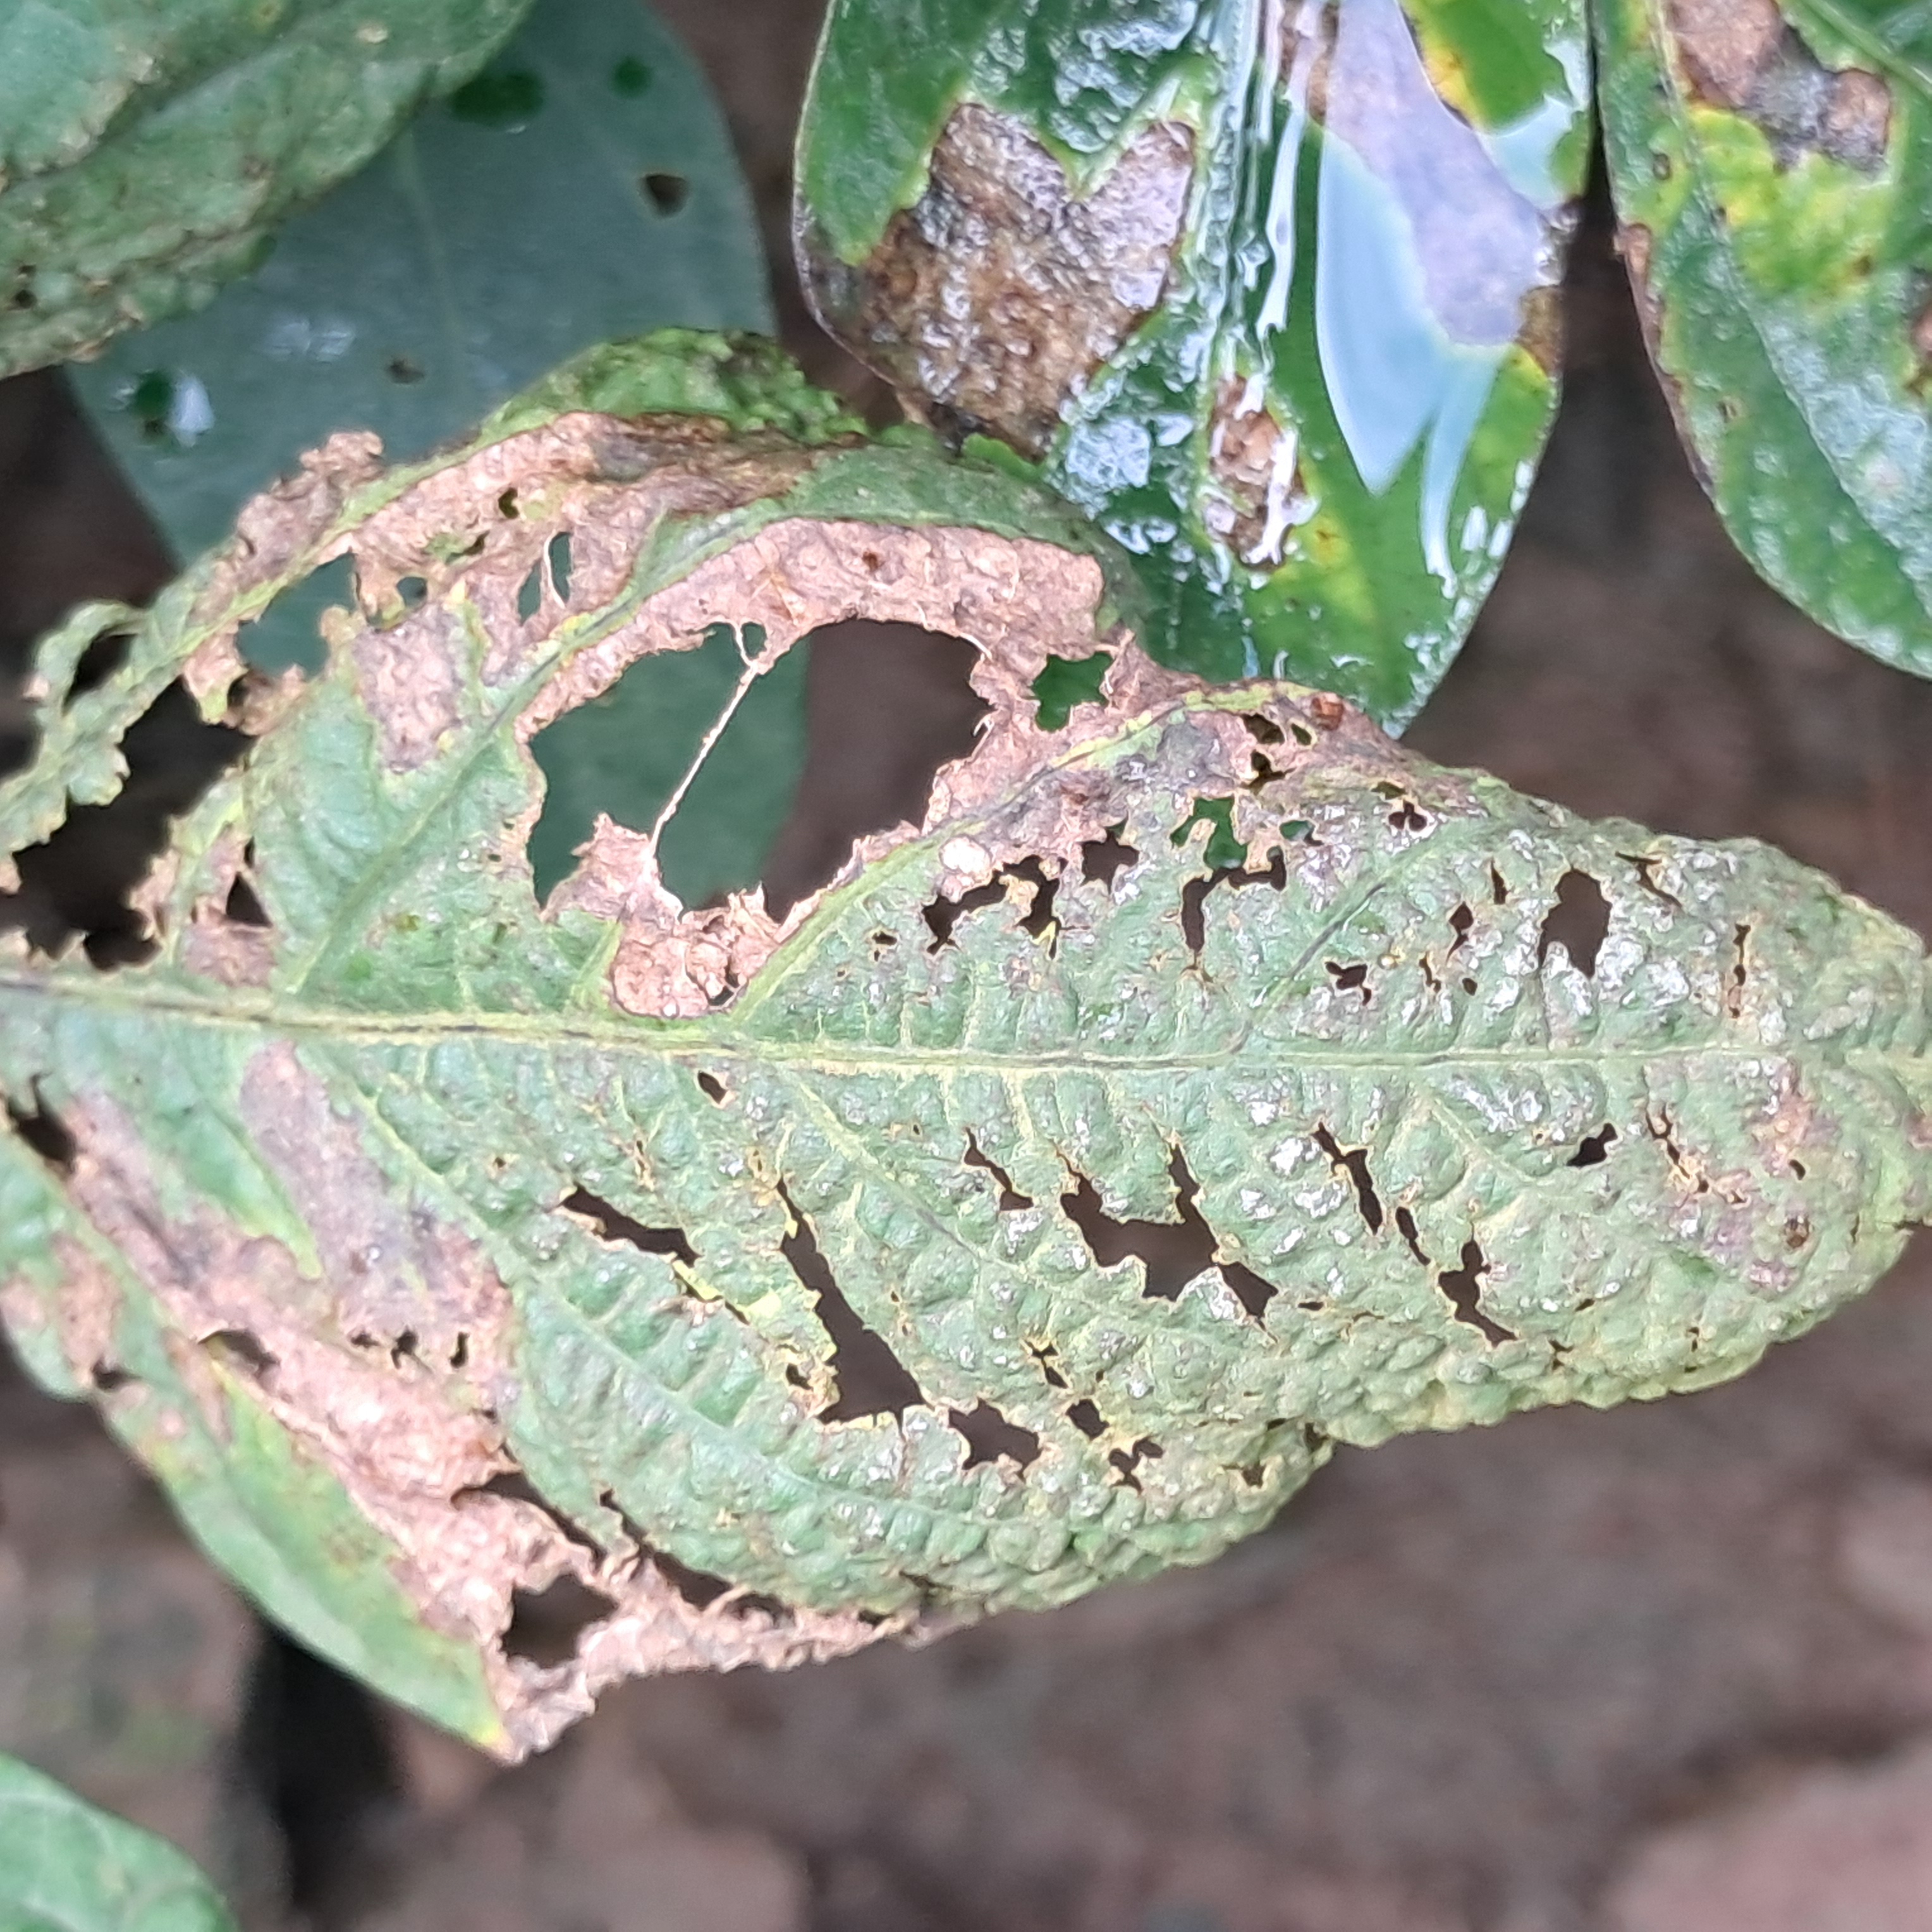
Label: Caterpillar_Semilooper_Pest